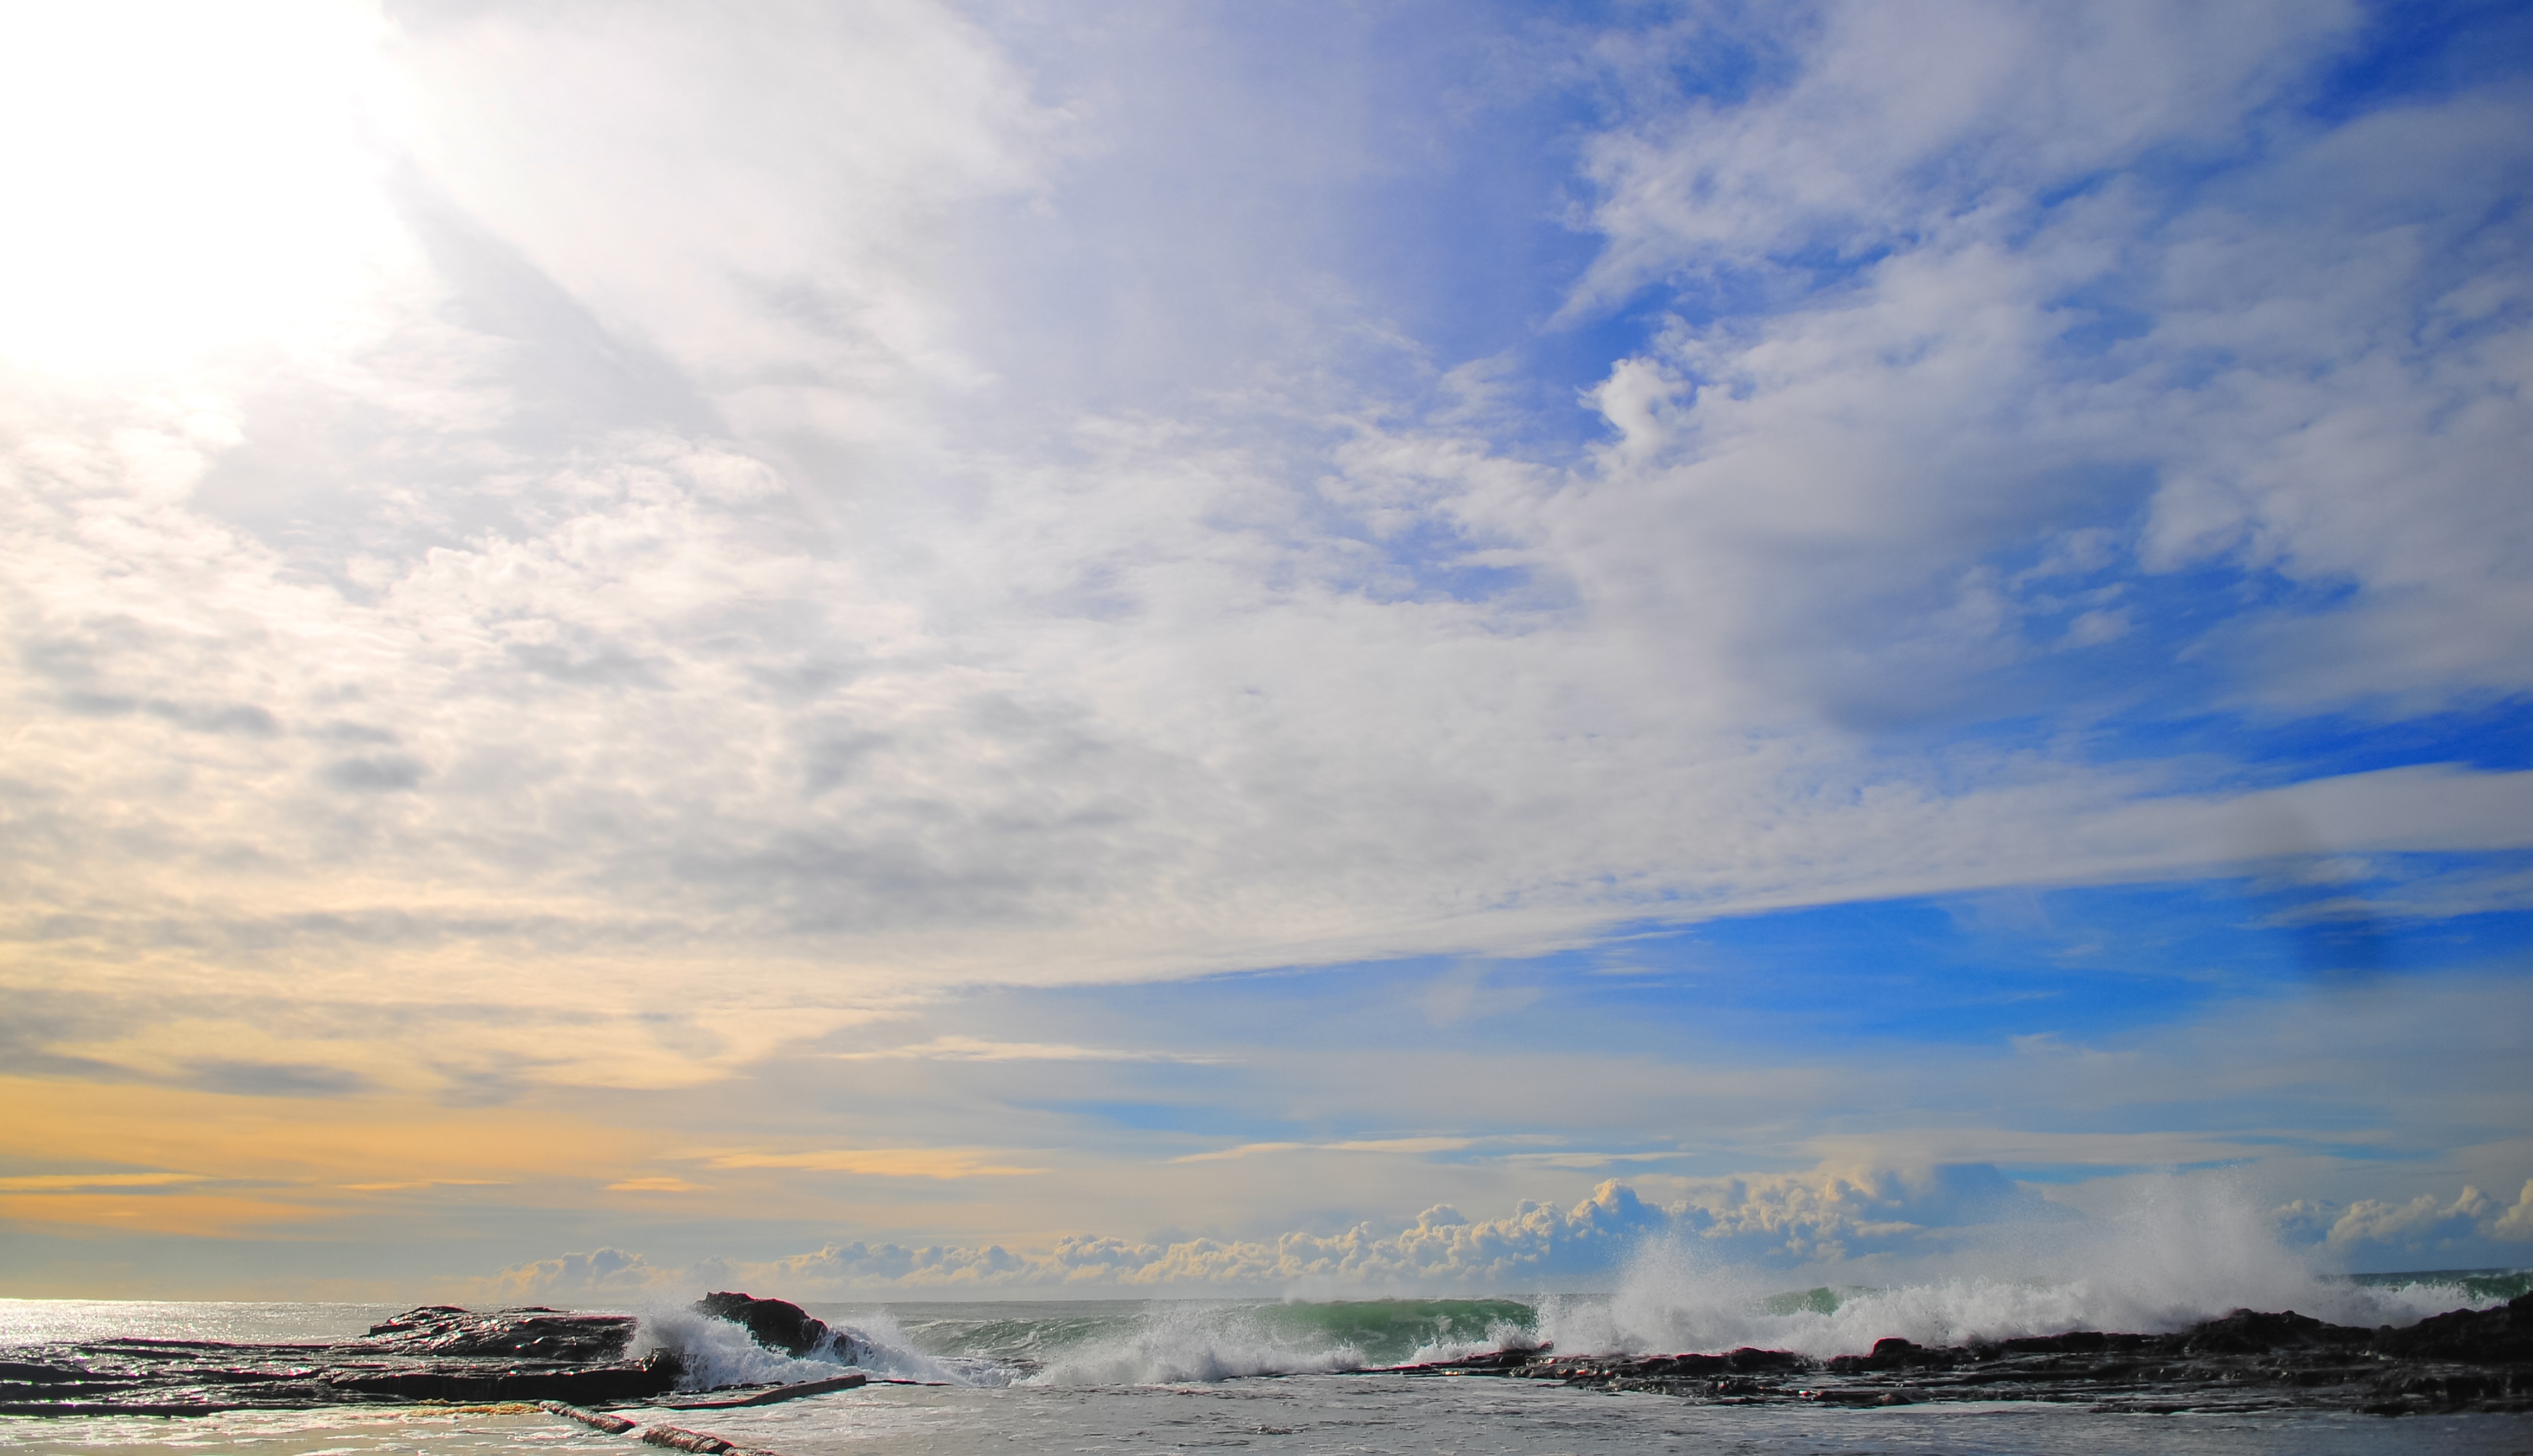
beach, sea, coast, ocean, horizon, cloud, sky, sunset, sunlight, morning, shore, wave, dawn, coastline, dusk, scenic, spray, seascape, bay, body of water, sunny, waves, clouds, meteorological phenomenon, wind wave